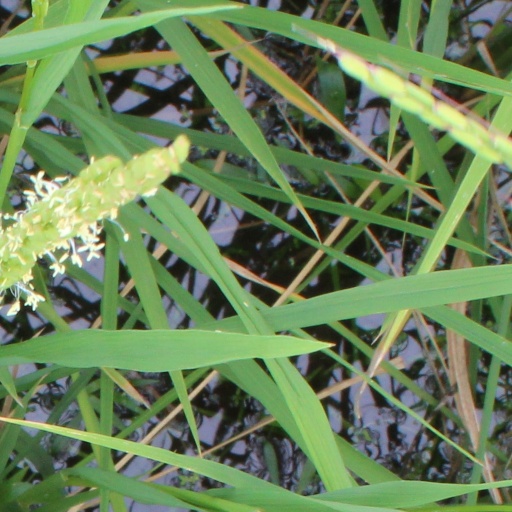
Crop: rice